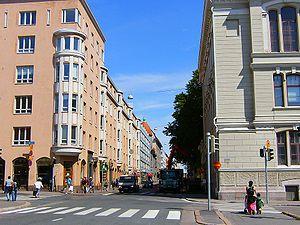
Lönnrotinkatu, est une rue du quartier de Kamppi à Helsinki en Finlande.